Archibald Douglas (British Army officer, born 1707)

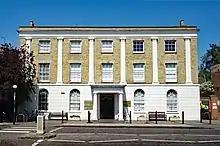
Former White Hall, Witham, now the Witham Public Library.

He joined the army as a Cornet in the 4th Dragoons (then Sir Robert Rich's Dragoons) in 1739, rising to lieutenant in 1742, captain in 1745, major in 1746, lieutenant-colonel in 1746, colonel in 1756, major-general in 1759 and lieutenant-general in 1761. He took part in the Battles of Dettingen (where he had 3 horses shot from under him and an eyebrow shot away) and Minden. In 1756 he was made Aide-de-Camp to King George II. In 1758 he was made Regimental Colonel of the 13th Dragoons, a position he held until his death.